Well Wishes

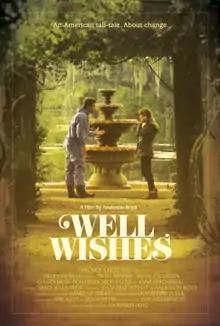
Release poster

Well Wishes is a 2015 American independent comedy film written and directed by Anderson Boyd and starring Shane Callahan, Anna Stromberg, Cullen Moss and Don Henderson Baker. The film was released digitally on May 10, 2016 and began streaming on Netflix in the United States, Canada, France, United Kingdom, Italy, and Japan on July 1, 2016.